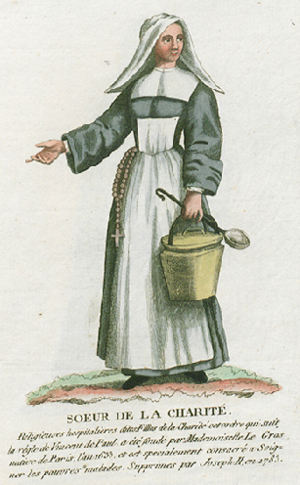
Collection de costumes de tous les ordres monastiques, supprimés à differentes époques, dans la ci-devant Belgique, Bruxelles, Philippe Joseph Maillart et sœur, 1811
Les Filles de la charité de Saint-Vincent-de-Paul sont une société de vie apostolique féminine de droit pontifical membre de la fédération des Sœurs de la charité.